Antonio Rizzo (architect)

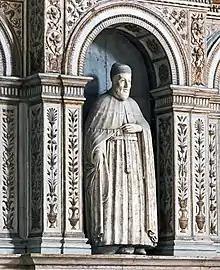
Rizzo's "Statue of Doge Tron"

Antonio Rizzo was the son of Rizzo di ser Giovanni of Osteno. He completed his apprenticeship on the site of the Certosa di Pavia. From 1457, he worked in Venice, in Antonio Bregno's workshop.